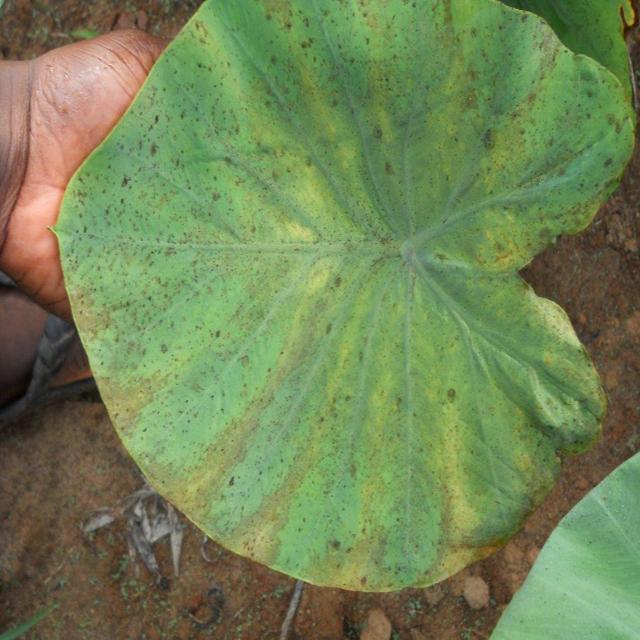
Label: Mid_Blight